Anti-Peruvian sentiment

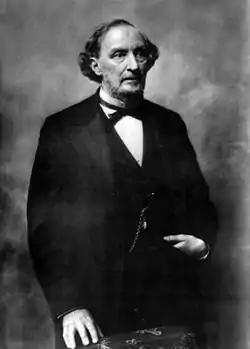
Bartolomé Mitre, Argentine president (of liberal and nationalist ideas) accused of being Europeanizing and with anti-Chilean and anti-Peruvian tendencies.

During the War of the Triple Alliance, Peru was a country that protested against the alleged attempts to conquer Paraguay by the member countries of the Triple Alliance (of which Argentina was a part together with Uruguay and Brazil). For the rest of the continent, this war was perceived as an attempt to conquer and divide Paraguay among the allies. The attempt against the independence of one of the countries of the continent was feared as a terrible precedent for potential geopolitical disorders and possible expansionist projects in the governments of the area, Argentina being very frowned upon in the eyes of Peru. The controversial Secret Treaty of the Triple Alliance was seen in Peruvian diplomacy as a violation of Paraguay's sovereignty and integrity as a country. Thus, the perception of that war was understood, in the public eye, as the arrogance of 3 allied countries that wanted to seize Paraguay's territory and even destroy its sovereignty, generating analogies with the Second French intervention in Mexico or the Spanish-South American War, that happened simultaneously during the 1860s, comparing them as a form of imperialism not different from that of the Europeans. Seen in this way, no distinction was made regarding a conquest, especially of a Latin American country, by an American government or a European government, in the eyes of society, both acts were reprehensible. Peruvian diplomacy based its principles on continental solidarity (product of Pan-Americanism) and the defense of national sovereignty and integrity, especially the Amazonian ambitions of Brazilian interests and their expansionist advances, which were now related to the Argentines. Evidence of the public condemnation of Peru towards this policy of conquest, by the Brazilians and Argentines against Paraguay, was shown in an edition of the newspaper El Comercio, dated 10/8/1866, which responded to accusations of the anti-Peruvian Argentine press that there was a lack of impartiality in the country due to Peru's sympathy with Paraguay. Given this Peruvian support to Paraguayans, Argentina reacted with anti-Peruvian positions, refusing to be a country a member of the Quadruple Alliance against Spain in the War of the Chincha Islands; In addition, the diplomacy practiced by the Triple Alliance sought to separate the Pacific governments (Chile, Peru, Bolivia and Ecuador) and thus dissolve the Quadruple Alliance. Regarding possible profitable differences, Bolivia was definitely the most vulnerable country, being a priority for Argentine diplomacy. Thus, Argentine and Uruguayan agents tried to seduce the Bolivians, telling them that the scope of the quadruple alliance treaty was not justified, while there were Bolivian territorial claims against the Peruvians and Chileans that the Bolivians still feared would not be able to defend them. Argentine diplomacy considered the interference of the Peruvians in the war against Paraguay, as well as in the internal affairs of the Argentine state, as something of less relevance compared to the interference of the Chileans, despite the fact that Peru and Chile collaborated (until end of 1867) against the objectives of the Triple Alliance, which would demonstrate discriminatory conduct of Argentine diplomacy against the Peruvians, portrayed as servile puppets and marionette of the Chileans. Meanwhile, Argentine diplomats came to accuse Chile of meddling in Bolivian politics, manipulating them to carry out anti-Argentine policies; and support the , carried out by federal opponents of the government of President Mitre.